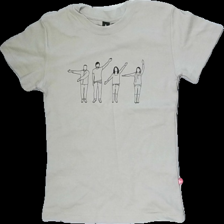
View: front
Type: T-shirt
Category: Ladies
Brand: Missing
Brand text on label: Blodcentralerna
Colors: Beige
Material: 100%  Cotton
Pattern: Other
Cut: Tight
Size: S
Season: All
Price range: 50-100
Recommended usage: Reuse